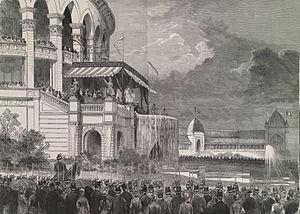
Le palais du Trocadéro était un édifice de la seconde moitié du XIXᵉ siècle, de tendance éclectique, d'inspirations mauresque et néo-byzantine. Situé dans le 16ᵉ arrondissement de Paris, sur la colline de Chaillot, entre la place du Trocadéro et les jardins du même nom, il était composé d'une salle de spectacle de 4 600 places prolongée de chaque côté par deux ailes courbées, accueillant chacune un musée, ainsi que des salles de conférences.